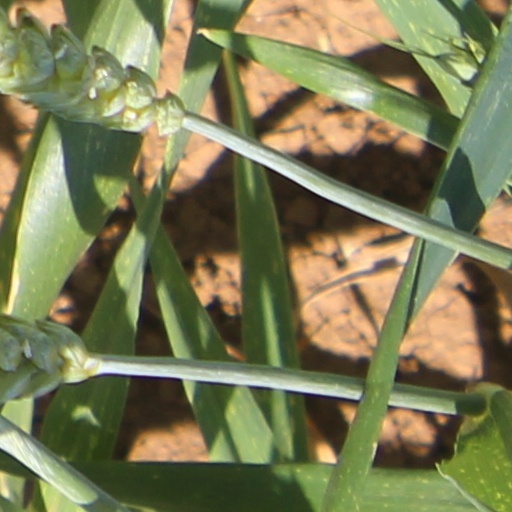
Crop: wheat